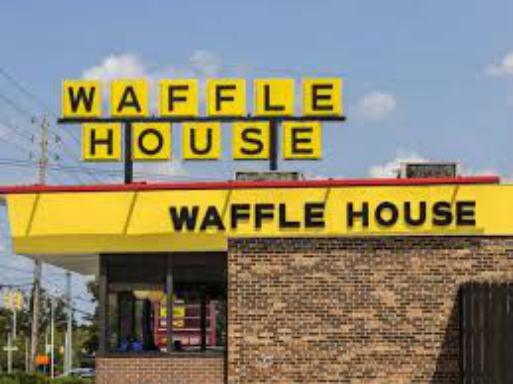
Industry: Food